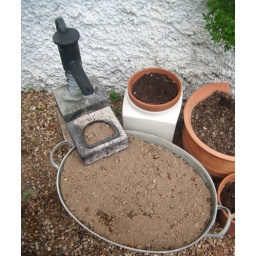
She finds all sorts of items to plant flowers in